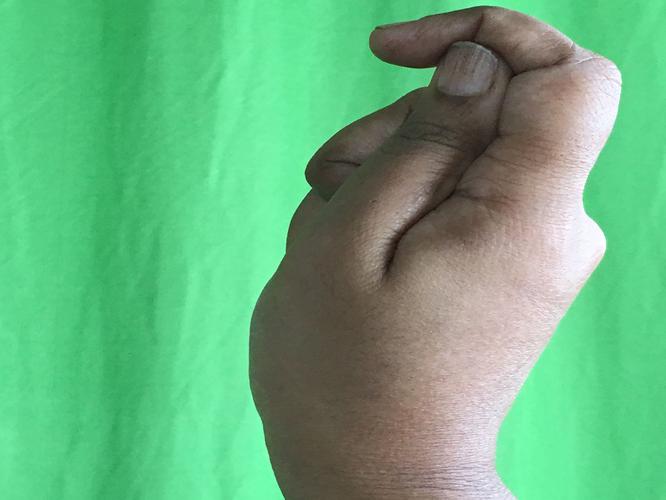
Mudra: Kapith
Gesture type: single_hand